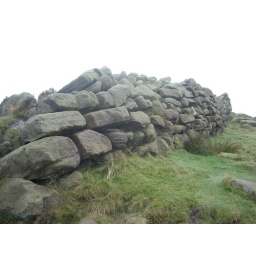
After parking the car near Burbage Bridge I headed across the moor towards Carl Wark, an Iron Age hill fort.